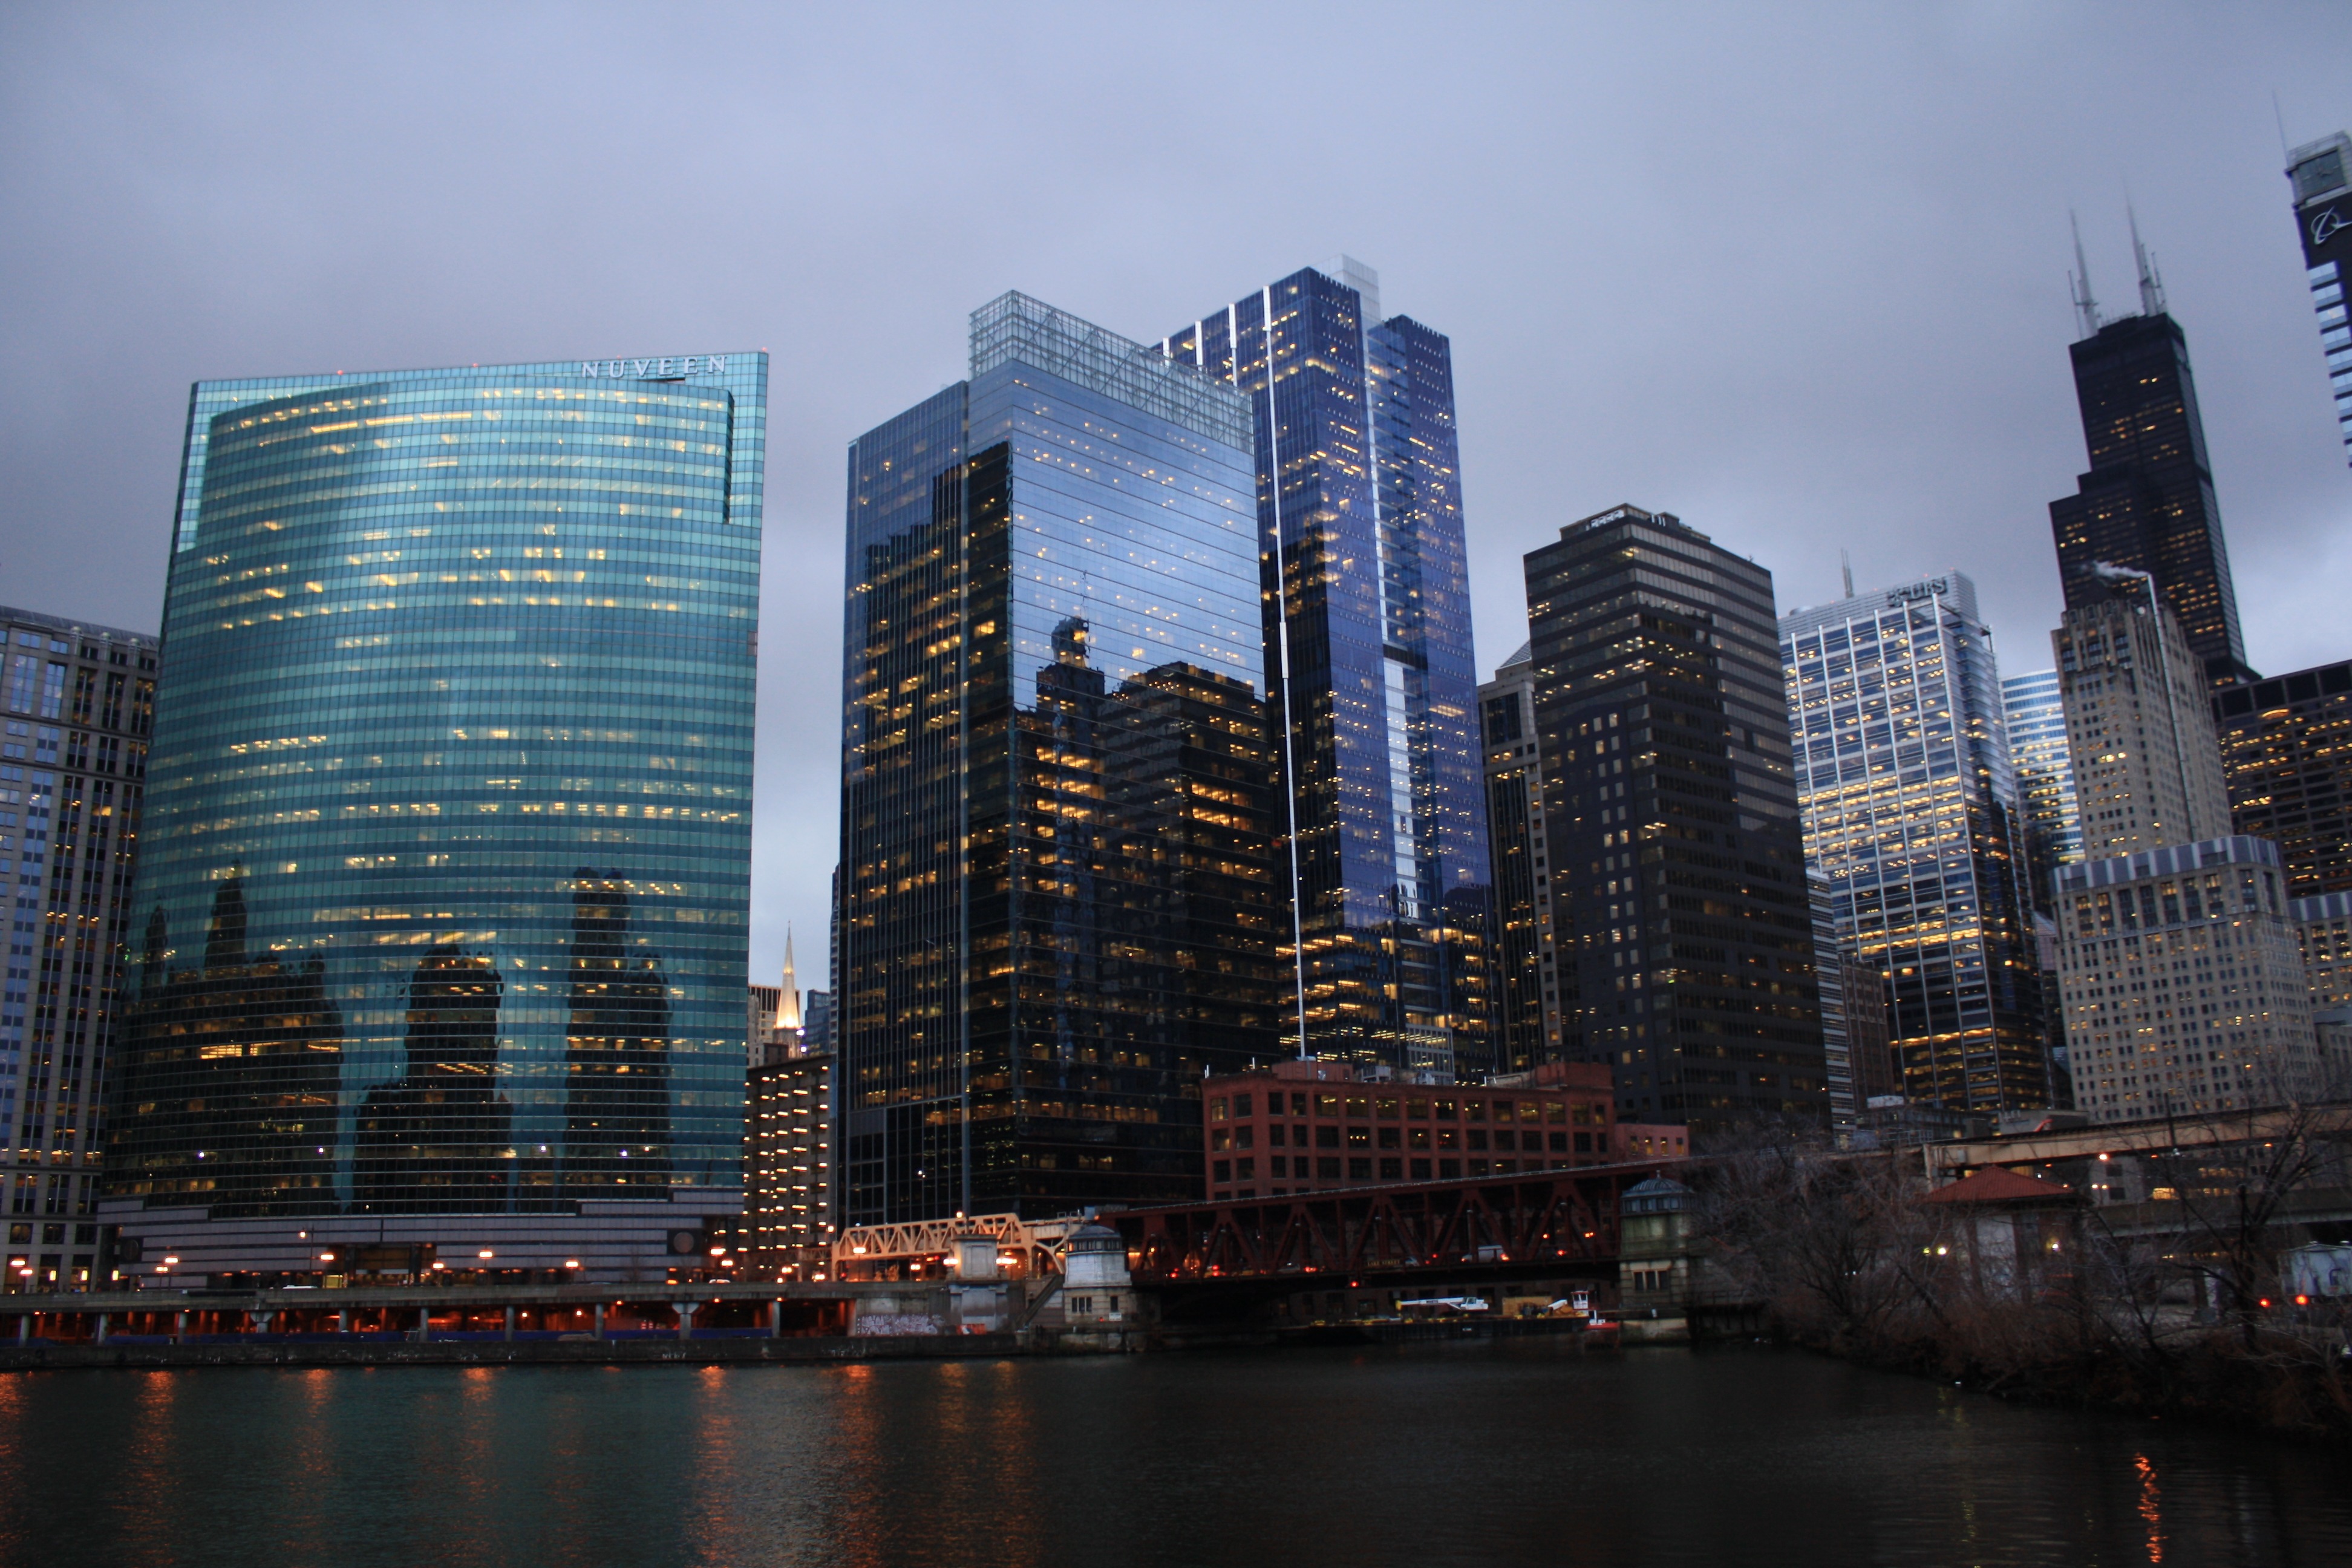
architecture, structure, skyline, shore, city, skyscraper, cityscape, downtown, dusk, evening, construction, reflection, high, tower, usa, america, landmark, chicago, blue, exterior, business, metropolitan, waterfront, tourism, modern, tower block, district, lights, central, skyscrapers, buildings, illinois, tall, commercial, famous, financial, metropolis, built, midwest, condominium, sears, urban area, chicago river, geographical feature, human settlement, metropolitan area, chicago night